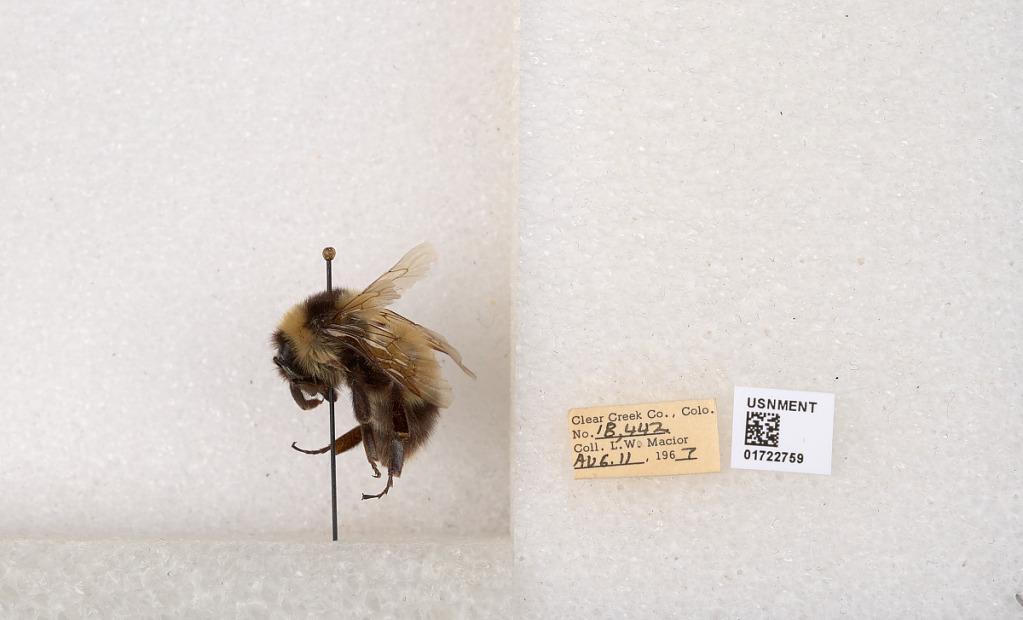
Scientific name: Bombus kirbyellus
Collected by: L. Macior
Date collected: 1967-8-11
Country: United States
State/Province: Colorado
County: Clear Creek
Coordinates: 39.6891, -105.644